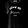
Label: T - shirt / top